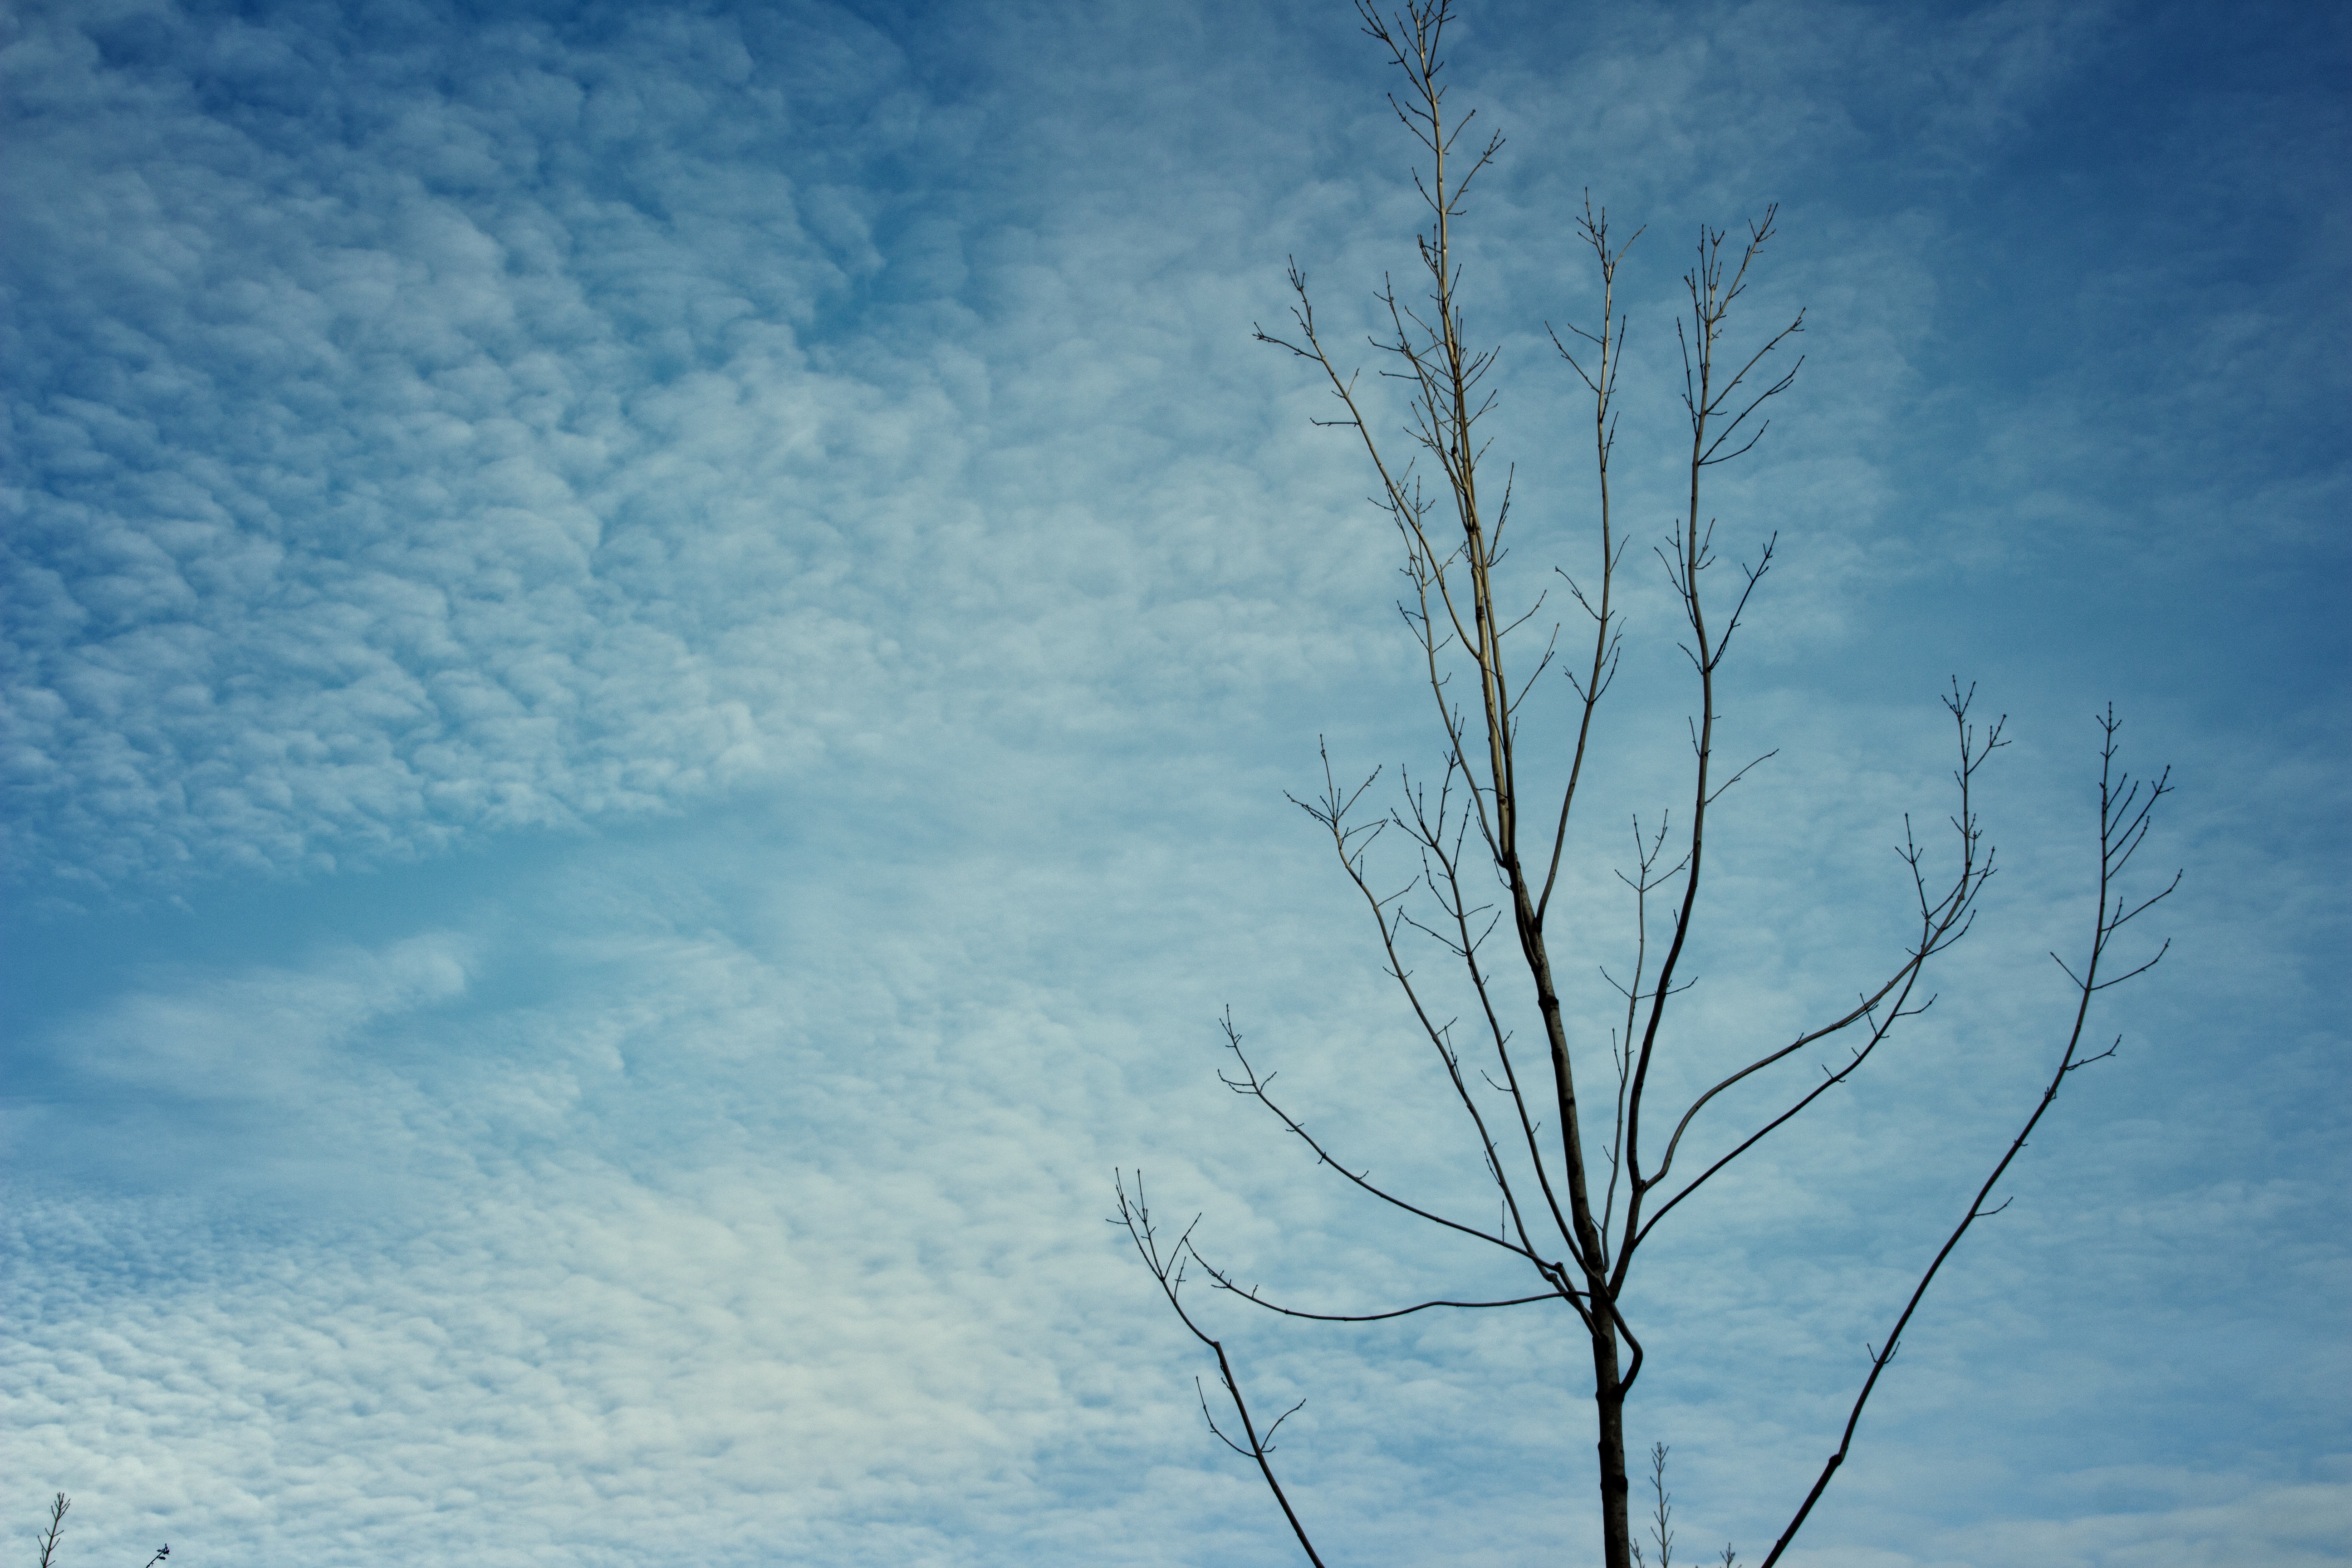
tree, nature, grass, horizon, branch, winter, cloud, plant, sky, sunlight, wind, frost, atmosphere, reflection, blue, freezing, meteorological phenomenon, atmospheric phenomenon, atmosphere of earth, woody plant